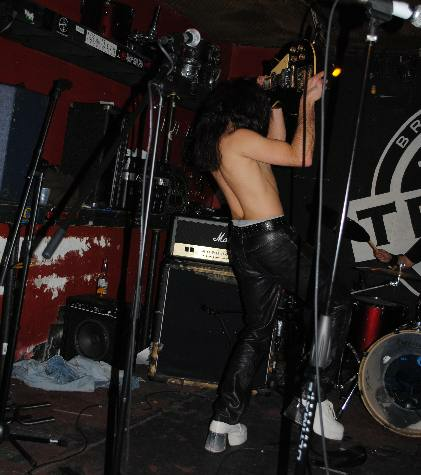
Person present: No